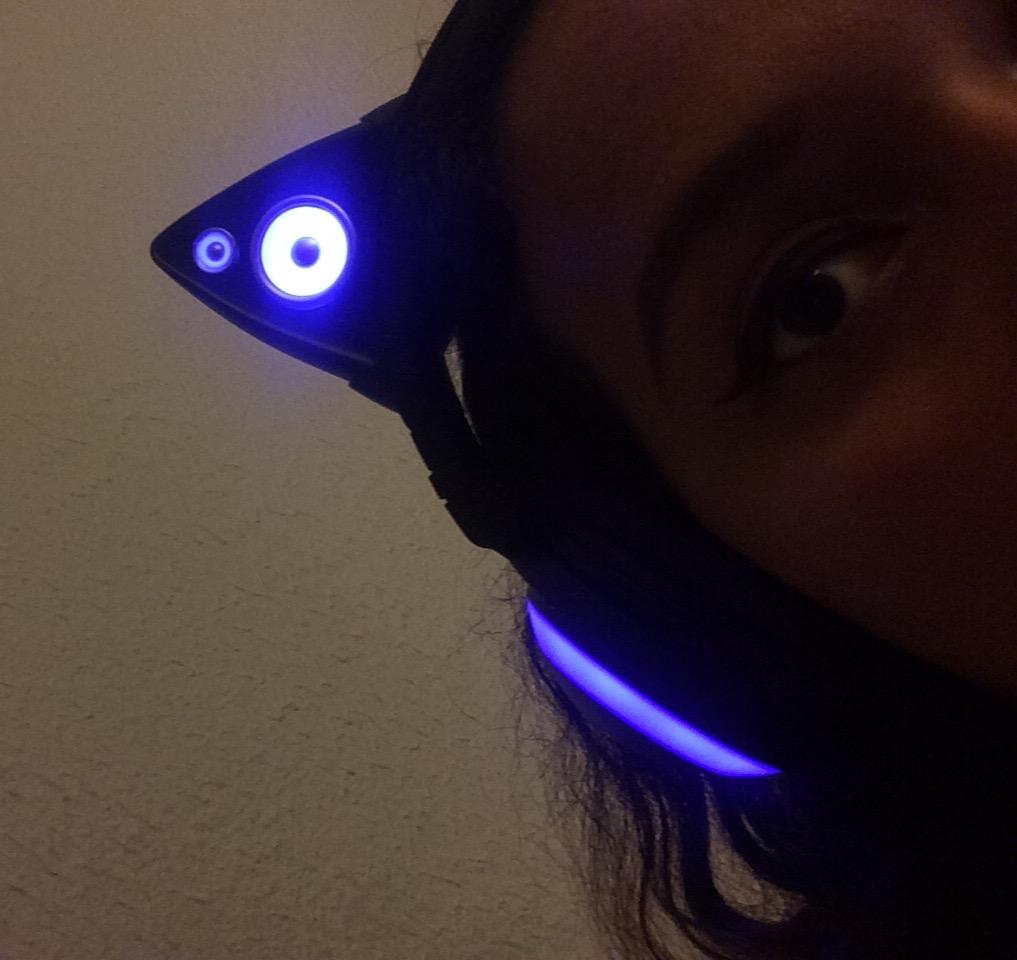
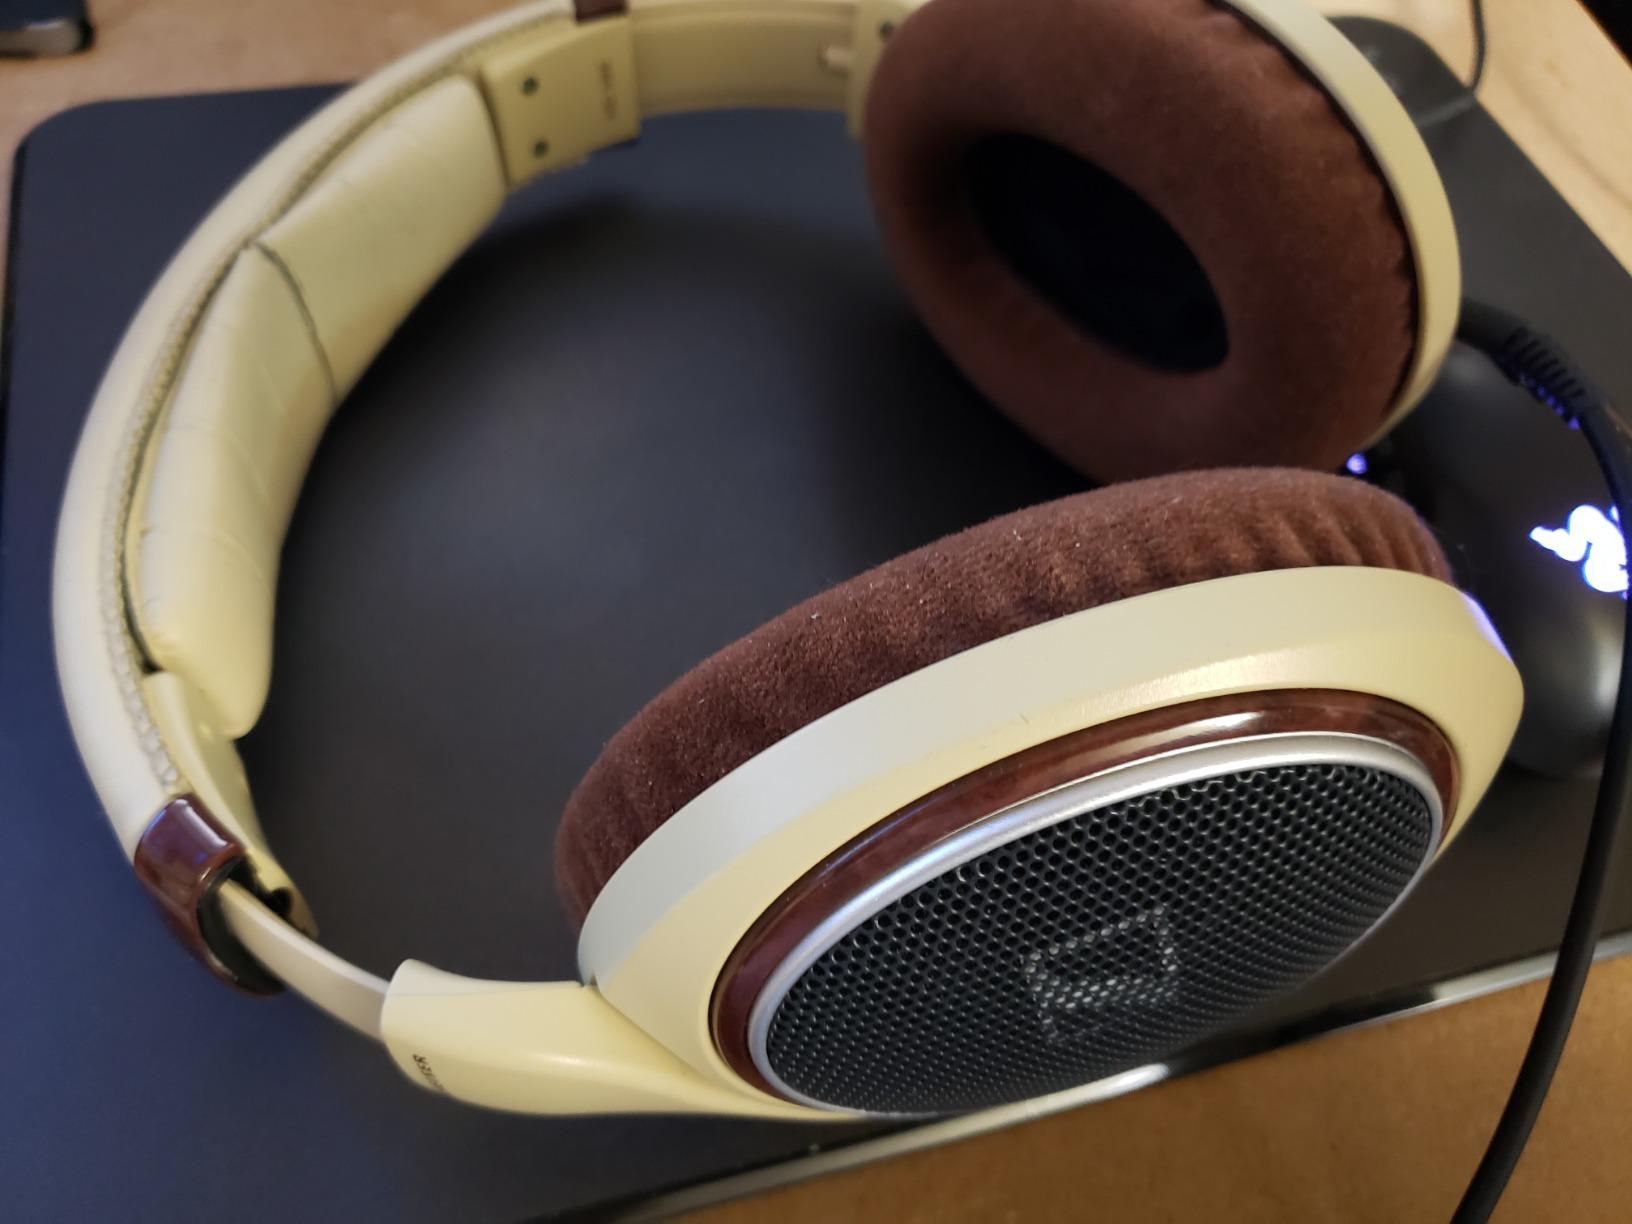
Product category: headphones
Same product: no